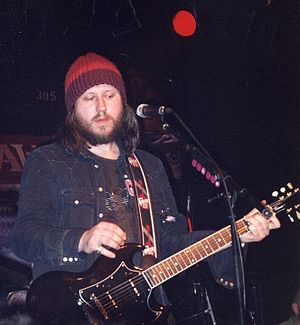
Badly Drawn Boy
Damon Gough, bedre kendt som Badly Drawn Boy er en britisk indie pop-/rocksinger-songwriter.